Andy O'Brien (footballer)

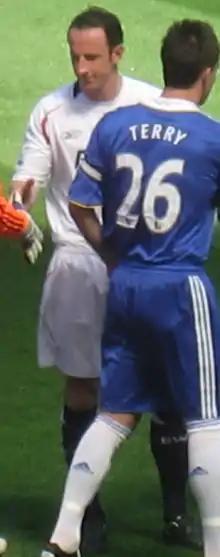
O'Brien in 2008

Andrew James O'Brien (born 29 June 1979) is a former professional footballer who played as a centre-back. Born in England, he won 26 caps for Republic of Ireland between 2001 and 2006 and was a member of the Republic's 2002 World Cup squad. He retired from international duty in 2006.